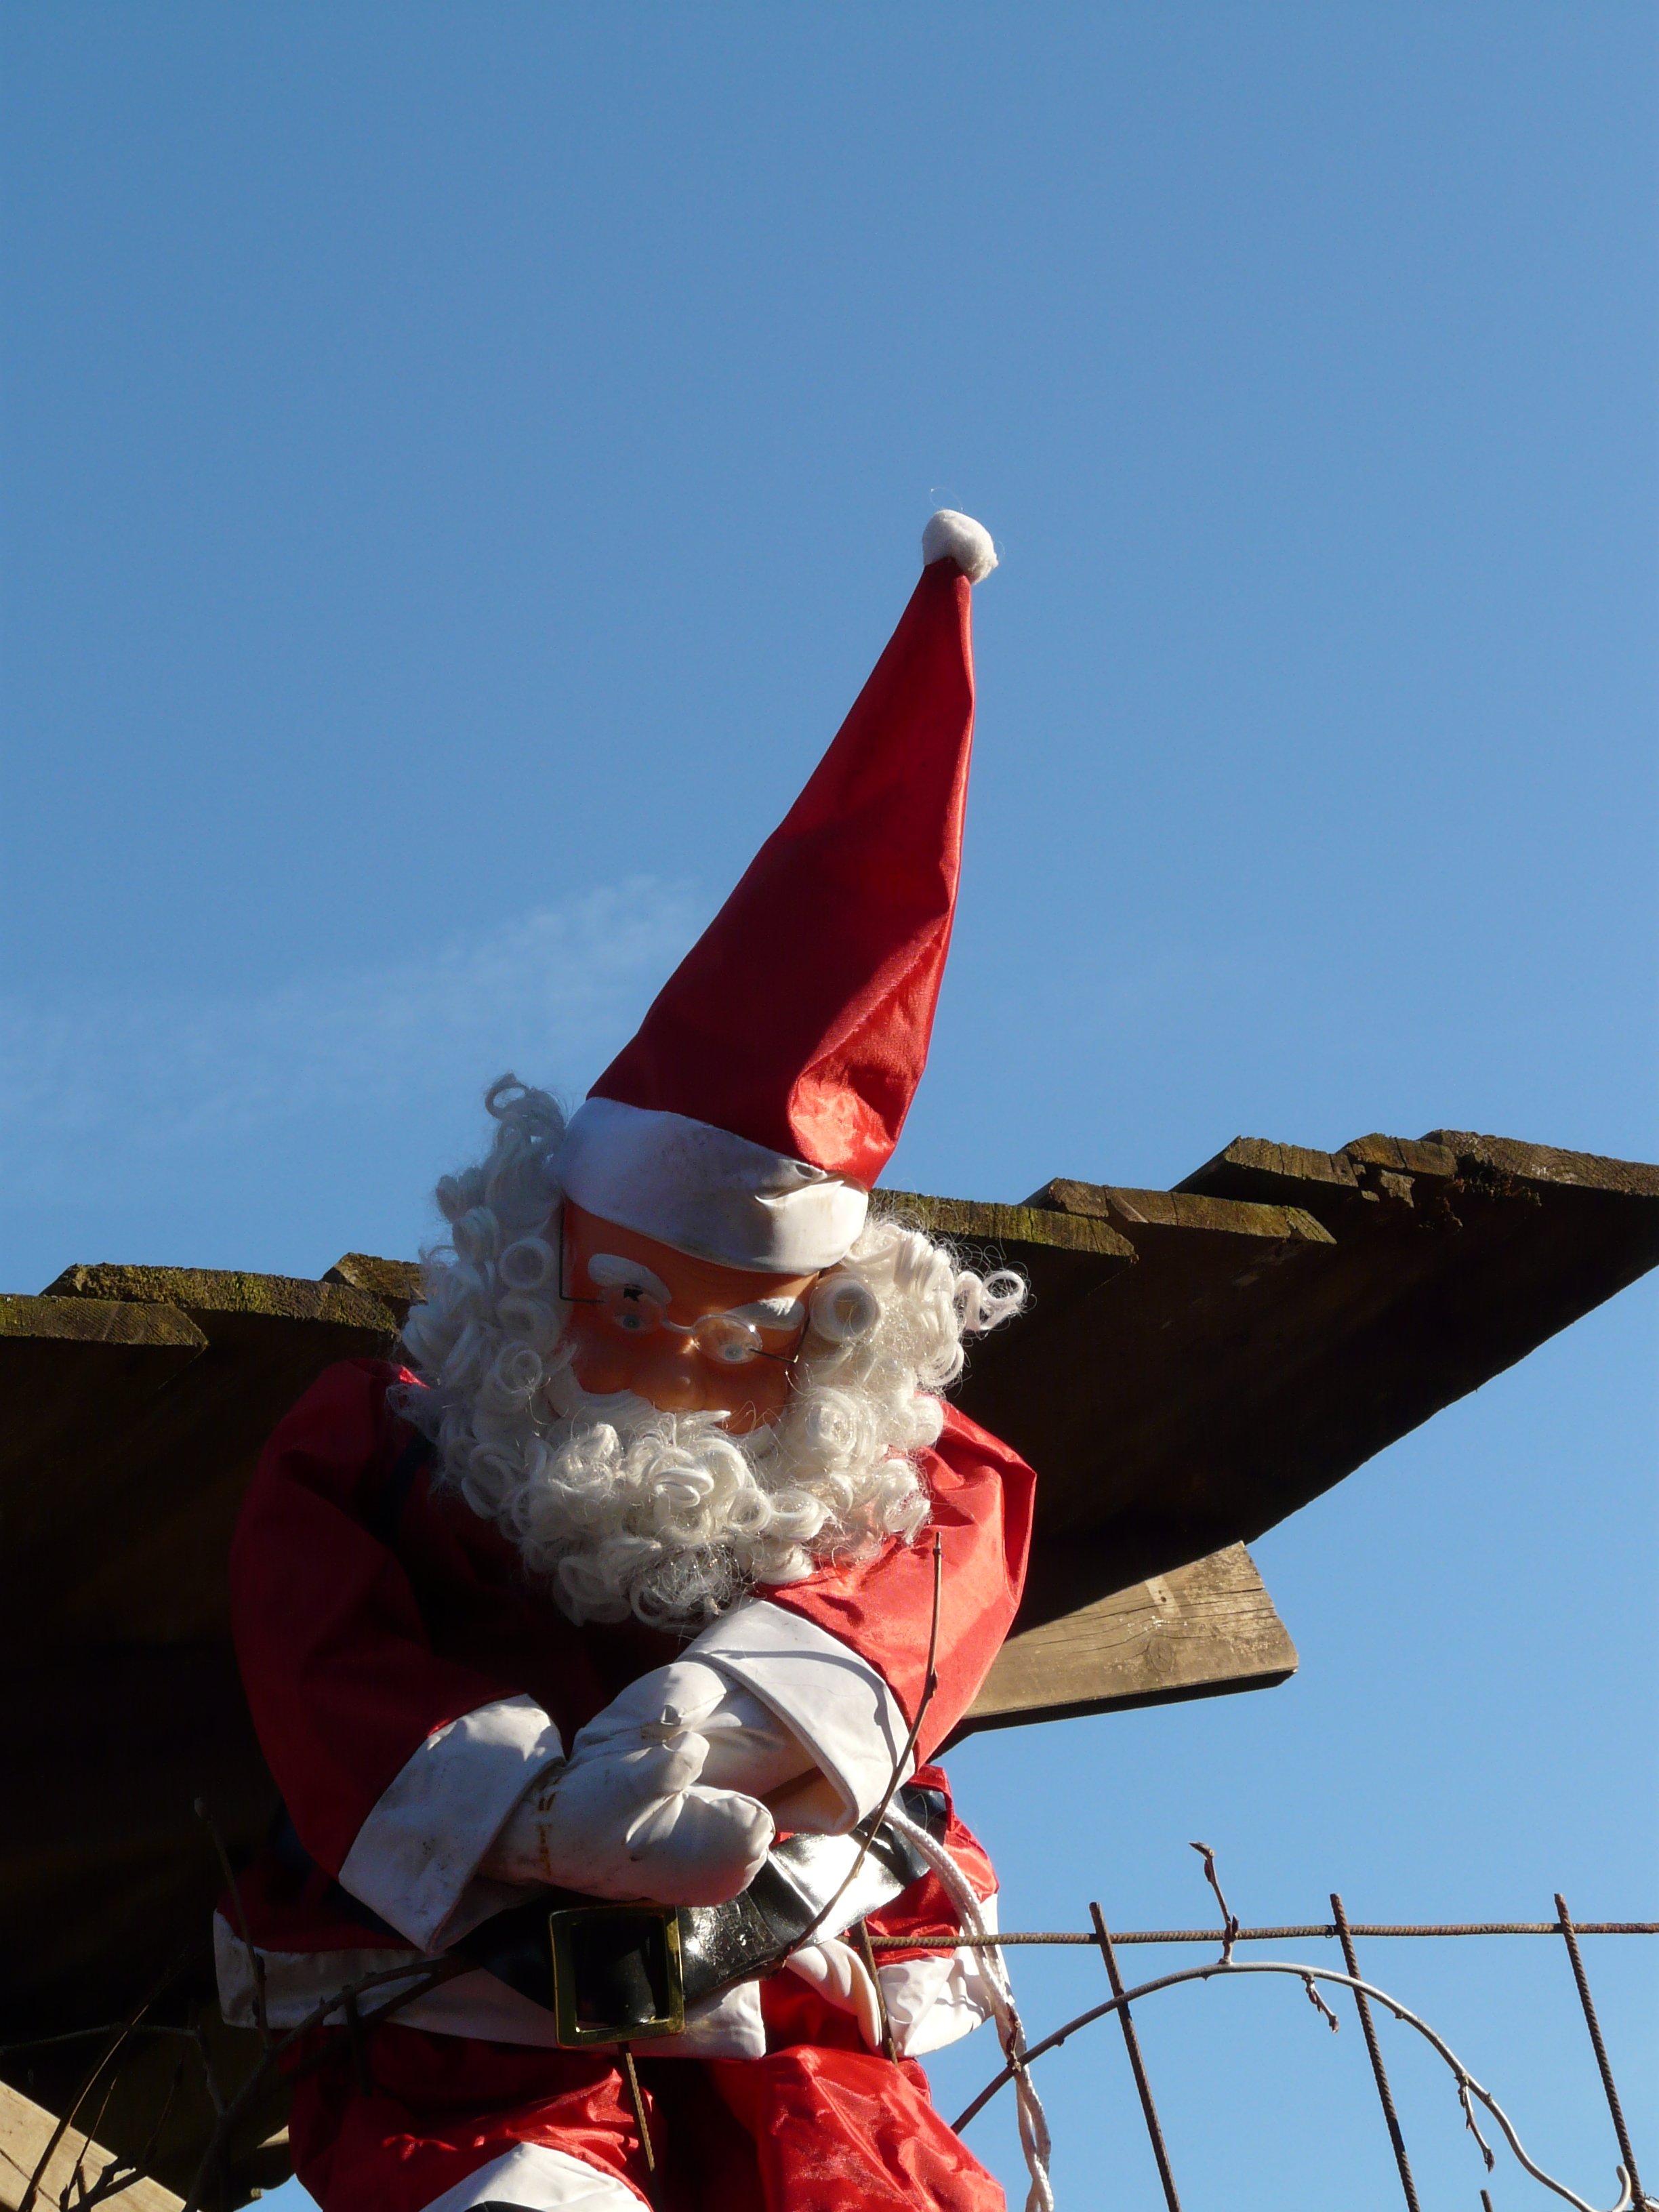
white, monument, bar, statue, christmas, doll, bart, santa claus, nicholas, rag doll, fictional character, ziipfelmuetze, weihnachtsmaenn